Cybersix (TV series)

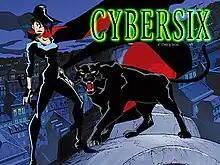
Show logo featuring Cybersix and Data-7.

is an animated television series based on an Argentinean comic strip series of the same name created by Argentine authors Carlos Trillo (story) and Carlos Meglia (art). The series was produced by the Vancouver-based Network of Animation (NoA) and animated in Japan by TMS-Kyokuichi. Many of the comic's darker themes had to be toned down for the show in order to make it appropriate for all audiences. The series originally aired on Teletoon in Canada, Kids Station in Japan, Telefe in Argentina and Fox Kids in the United States.